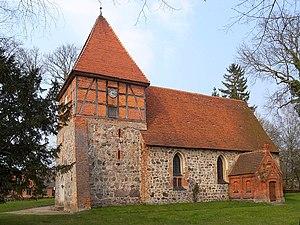
Baumgarten est une municipalité allemande du land de Mecklembourg-Poméranie-Occidentale et l'arrondissement de Rostock. En 2013, elle comptait 824 hab.